Wild Mountain Thyme (film)

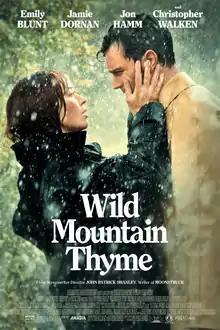
Theatrical release poster

Wild Mountain Thyme is a 2020 romantic comedy film written and directed by John Patrick Shanley, based on his play "Outside Mullingar". The film stars Emily Blunt, Jamie Dornan, Jon Hamm, Dearbhla Molloy and Christopher Walken.